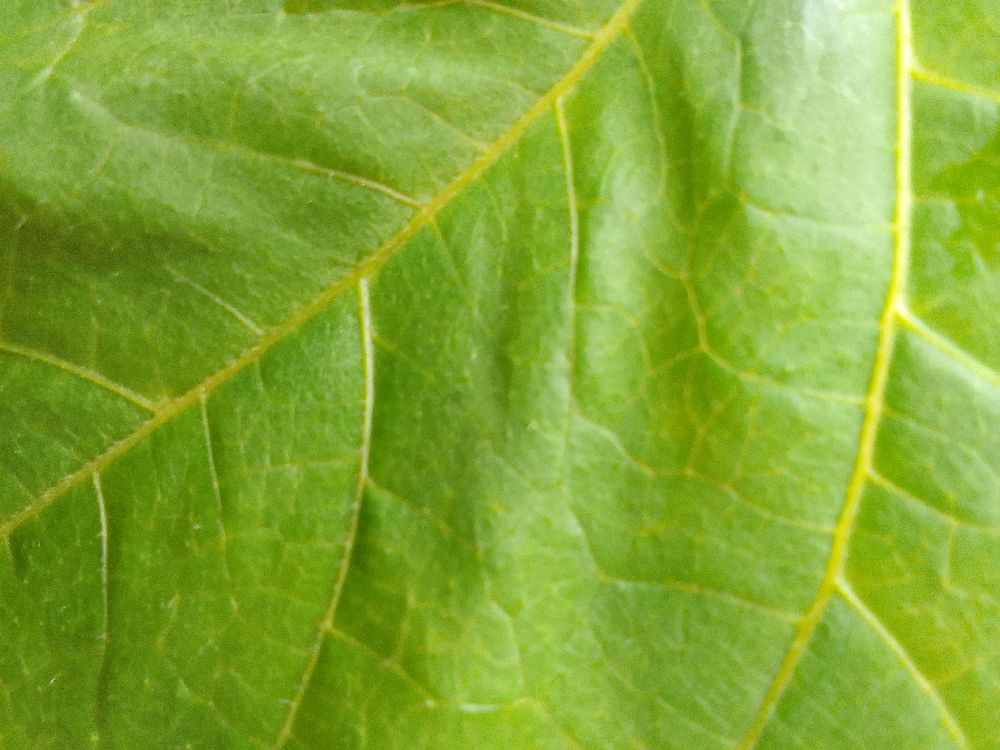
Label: healthy